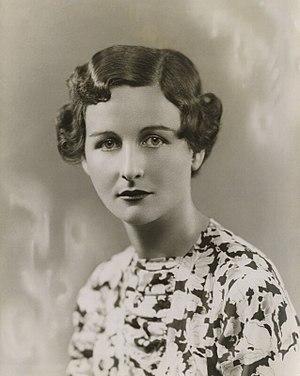
Nancy Mitford, 1932
La famille Mitford appartient à la noblesse britannique. Malgré l'ancienneté de ses racines, les Mitford les plus célèbres sont, sans doute, les six sœurs dont la biographie se confond avec l’histoire du XXᵉ siècle.